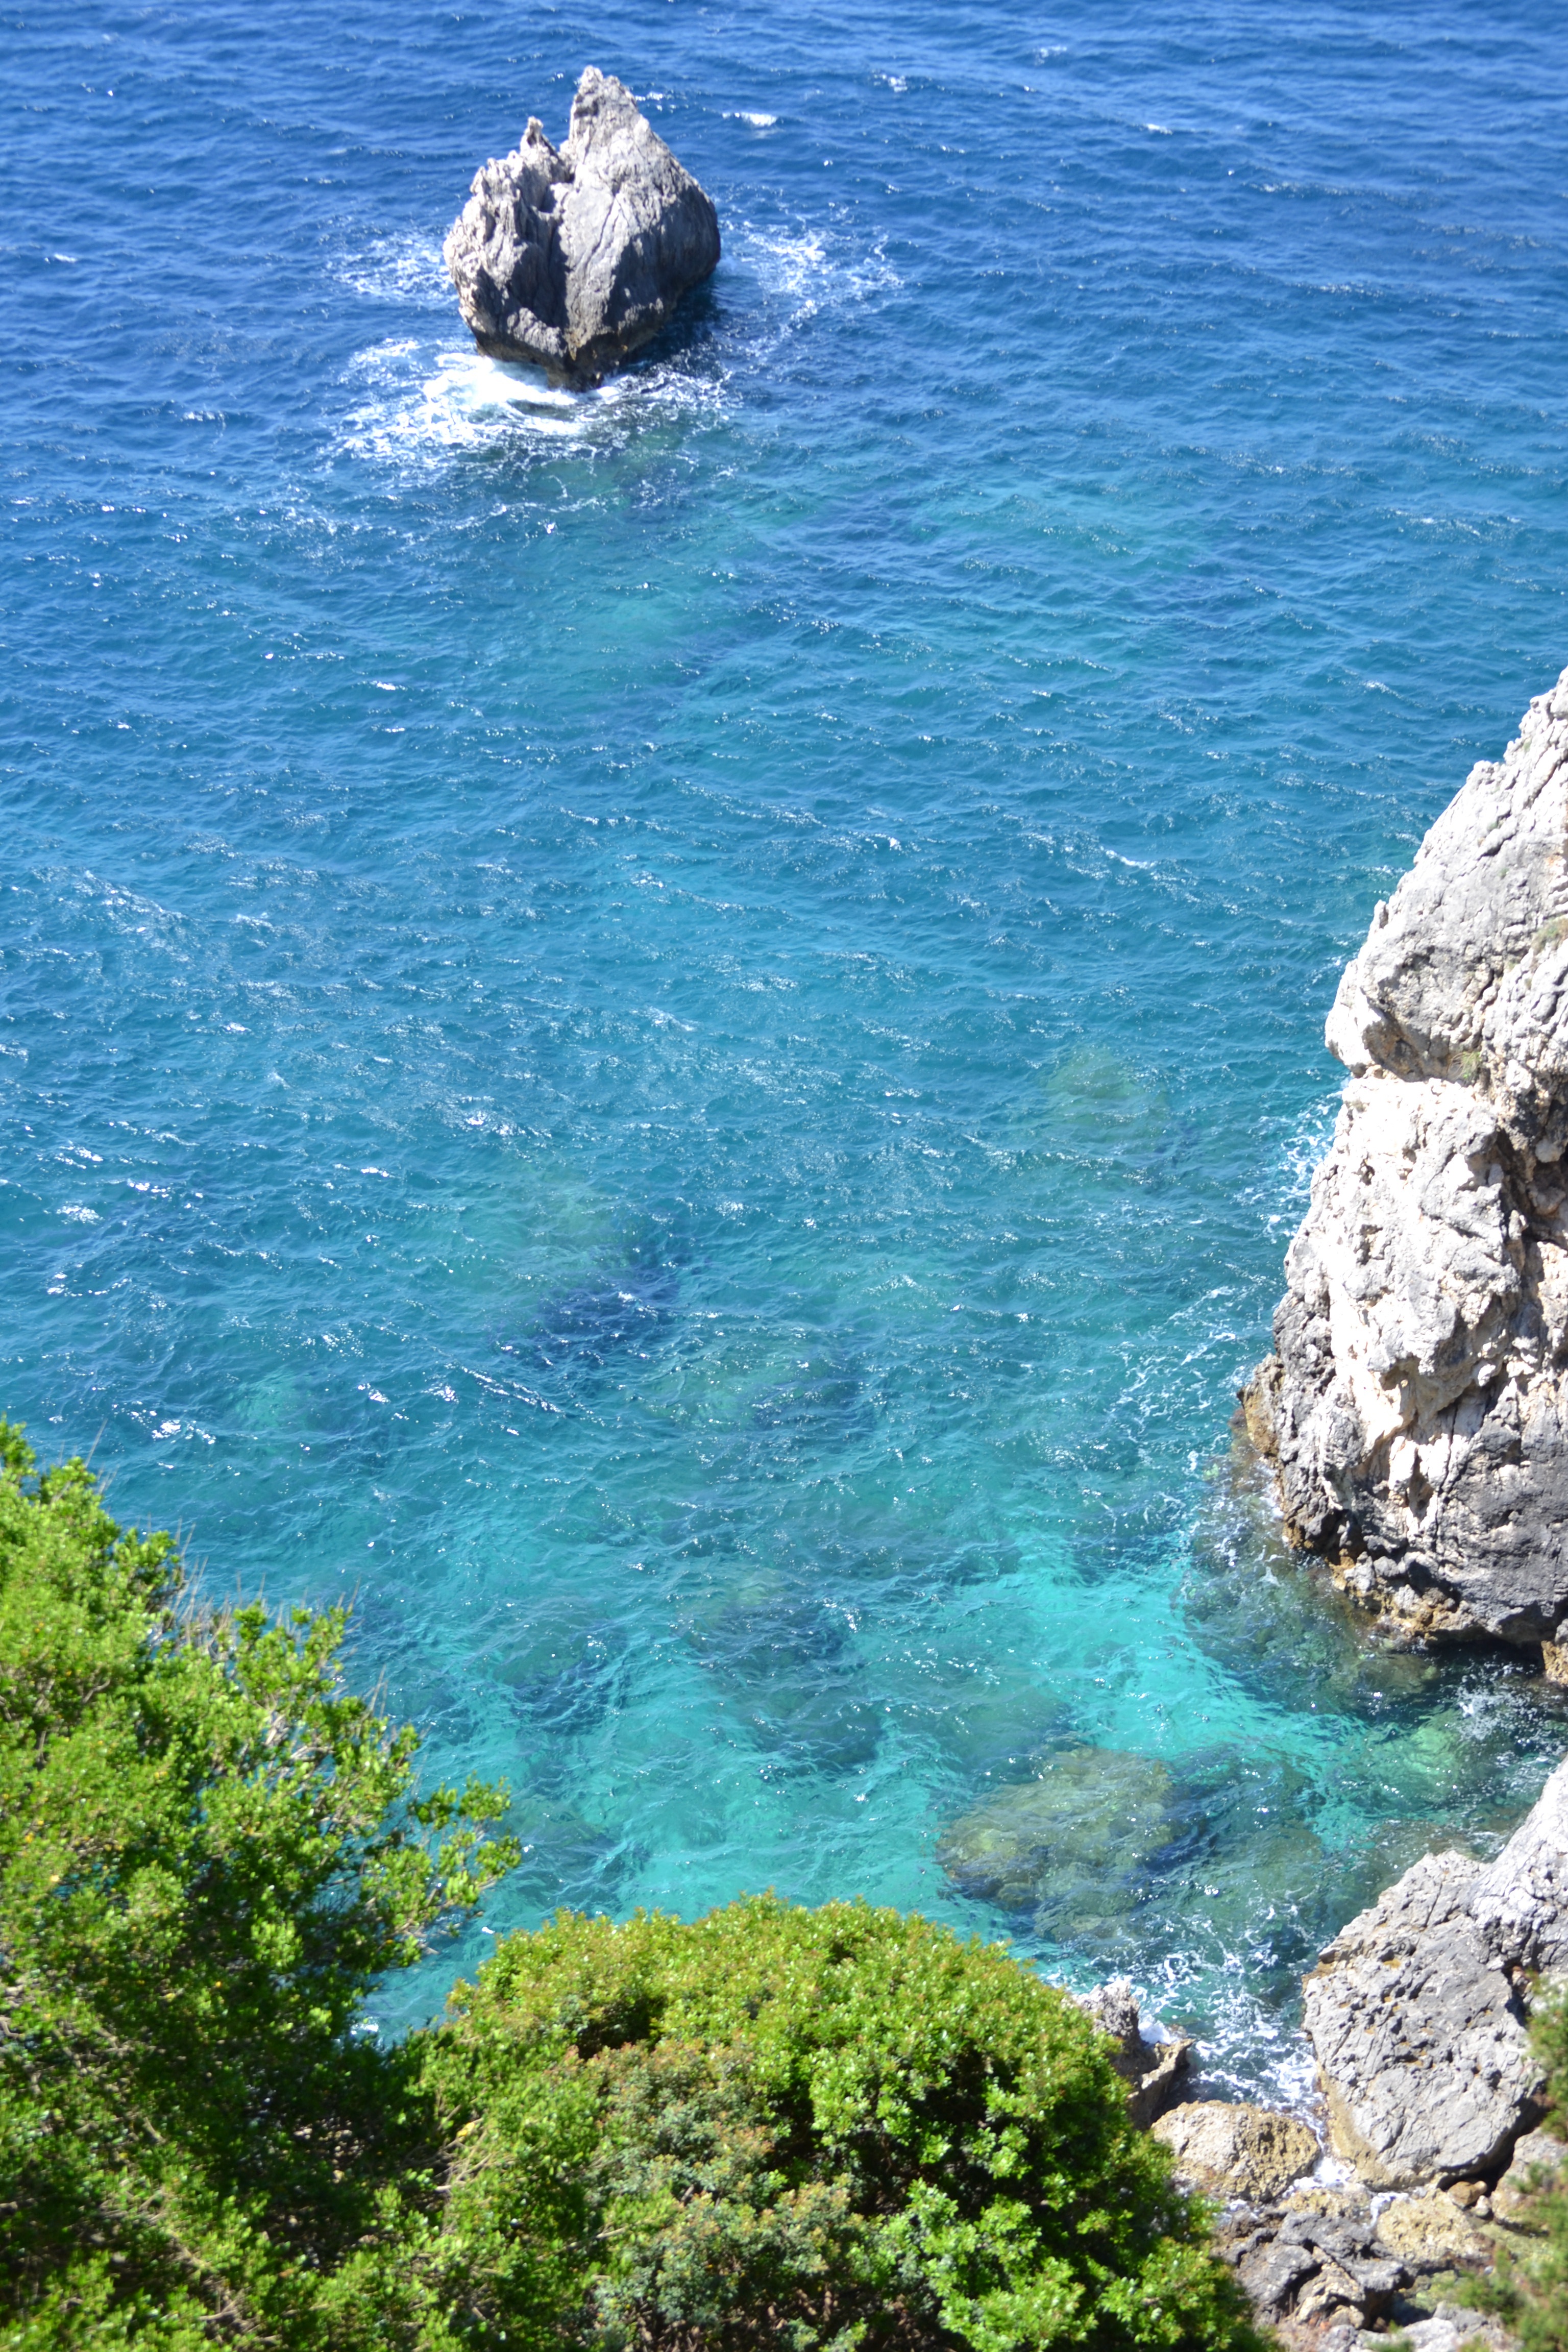
sea, coast, tree, water, rock, ocean, sky, shore, wave, vacation, cliff, cove, inlet, lagoon, bay, island, tourism, terrain, body of water, headland, azure, greece, tropics, watercourse, cape, corfu, islet, klippe, nature reserve, promontory, coastal and oceanic landforms, mount scenery